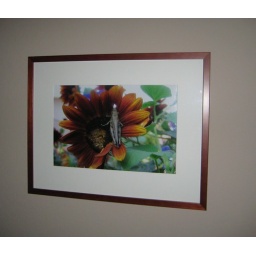
Digital photo taken my me and printed for wall art by my son